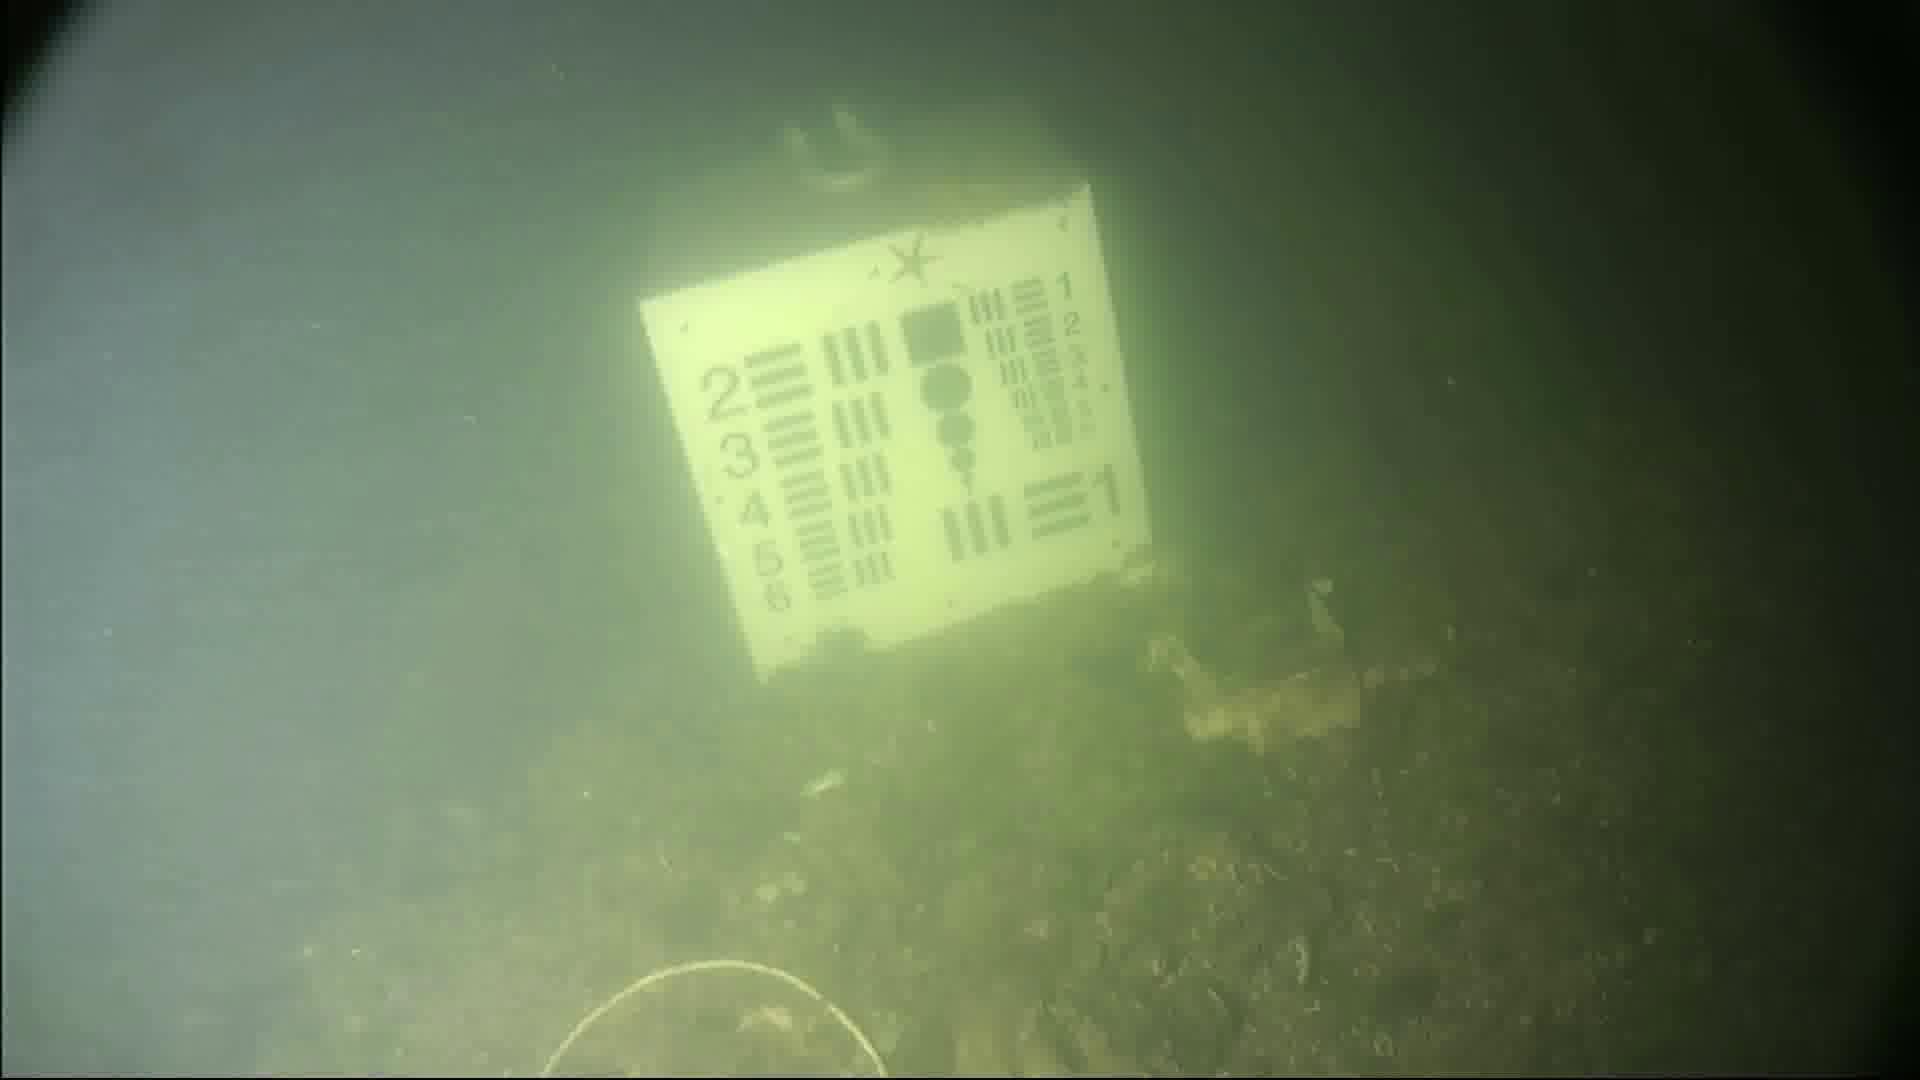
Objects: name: starfish
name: crab